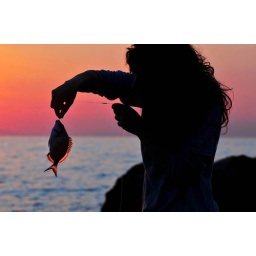
Big fish little fish swimming in the water